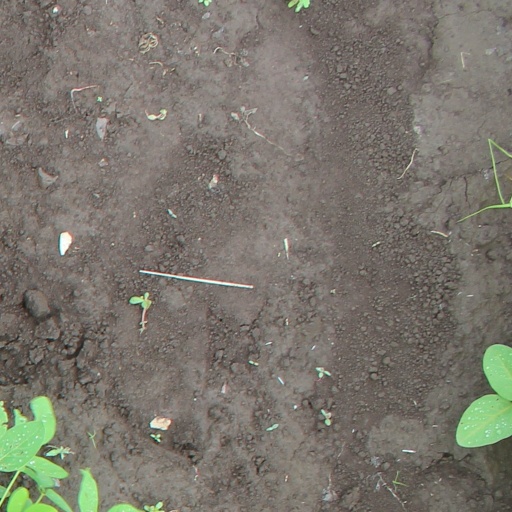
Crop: soybean